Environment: real
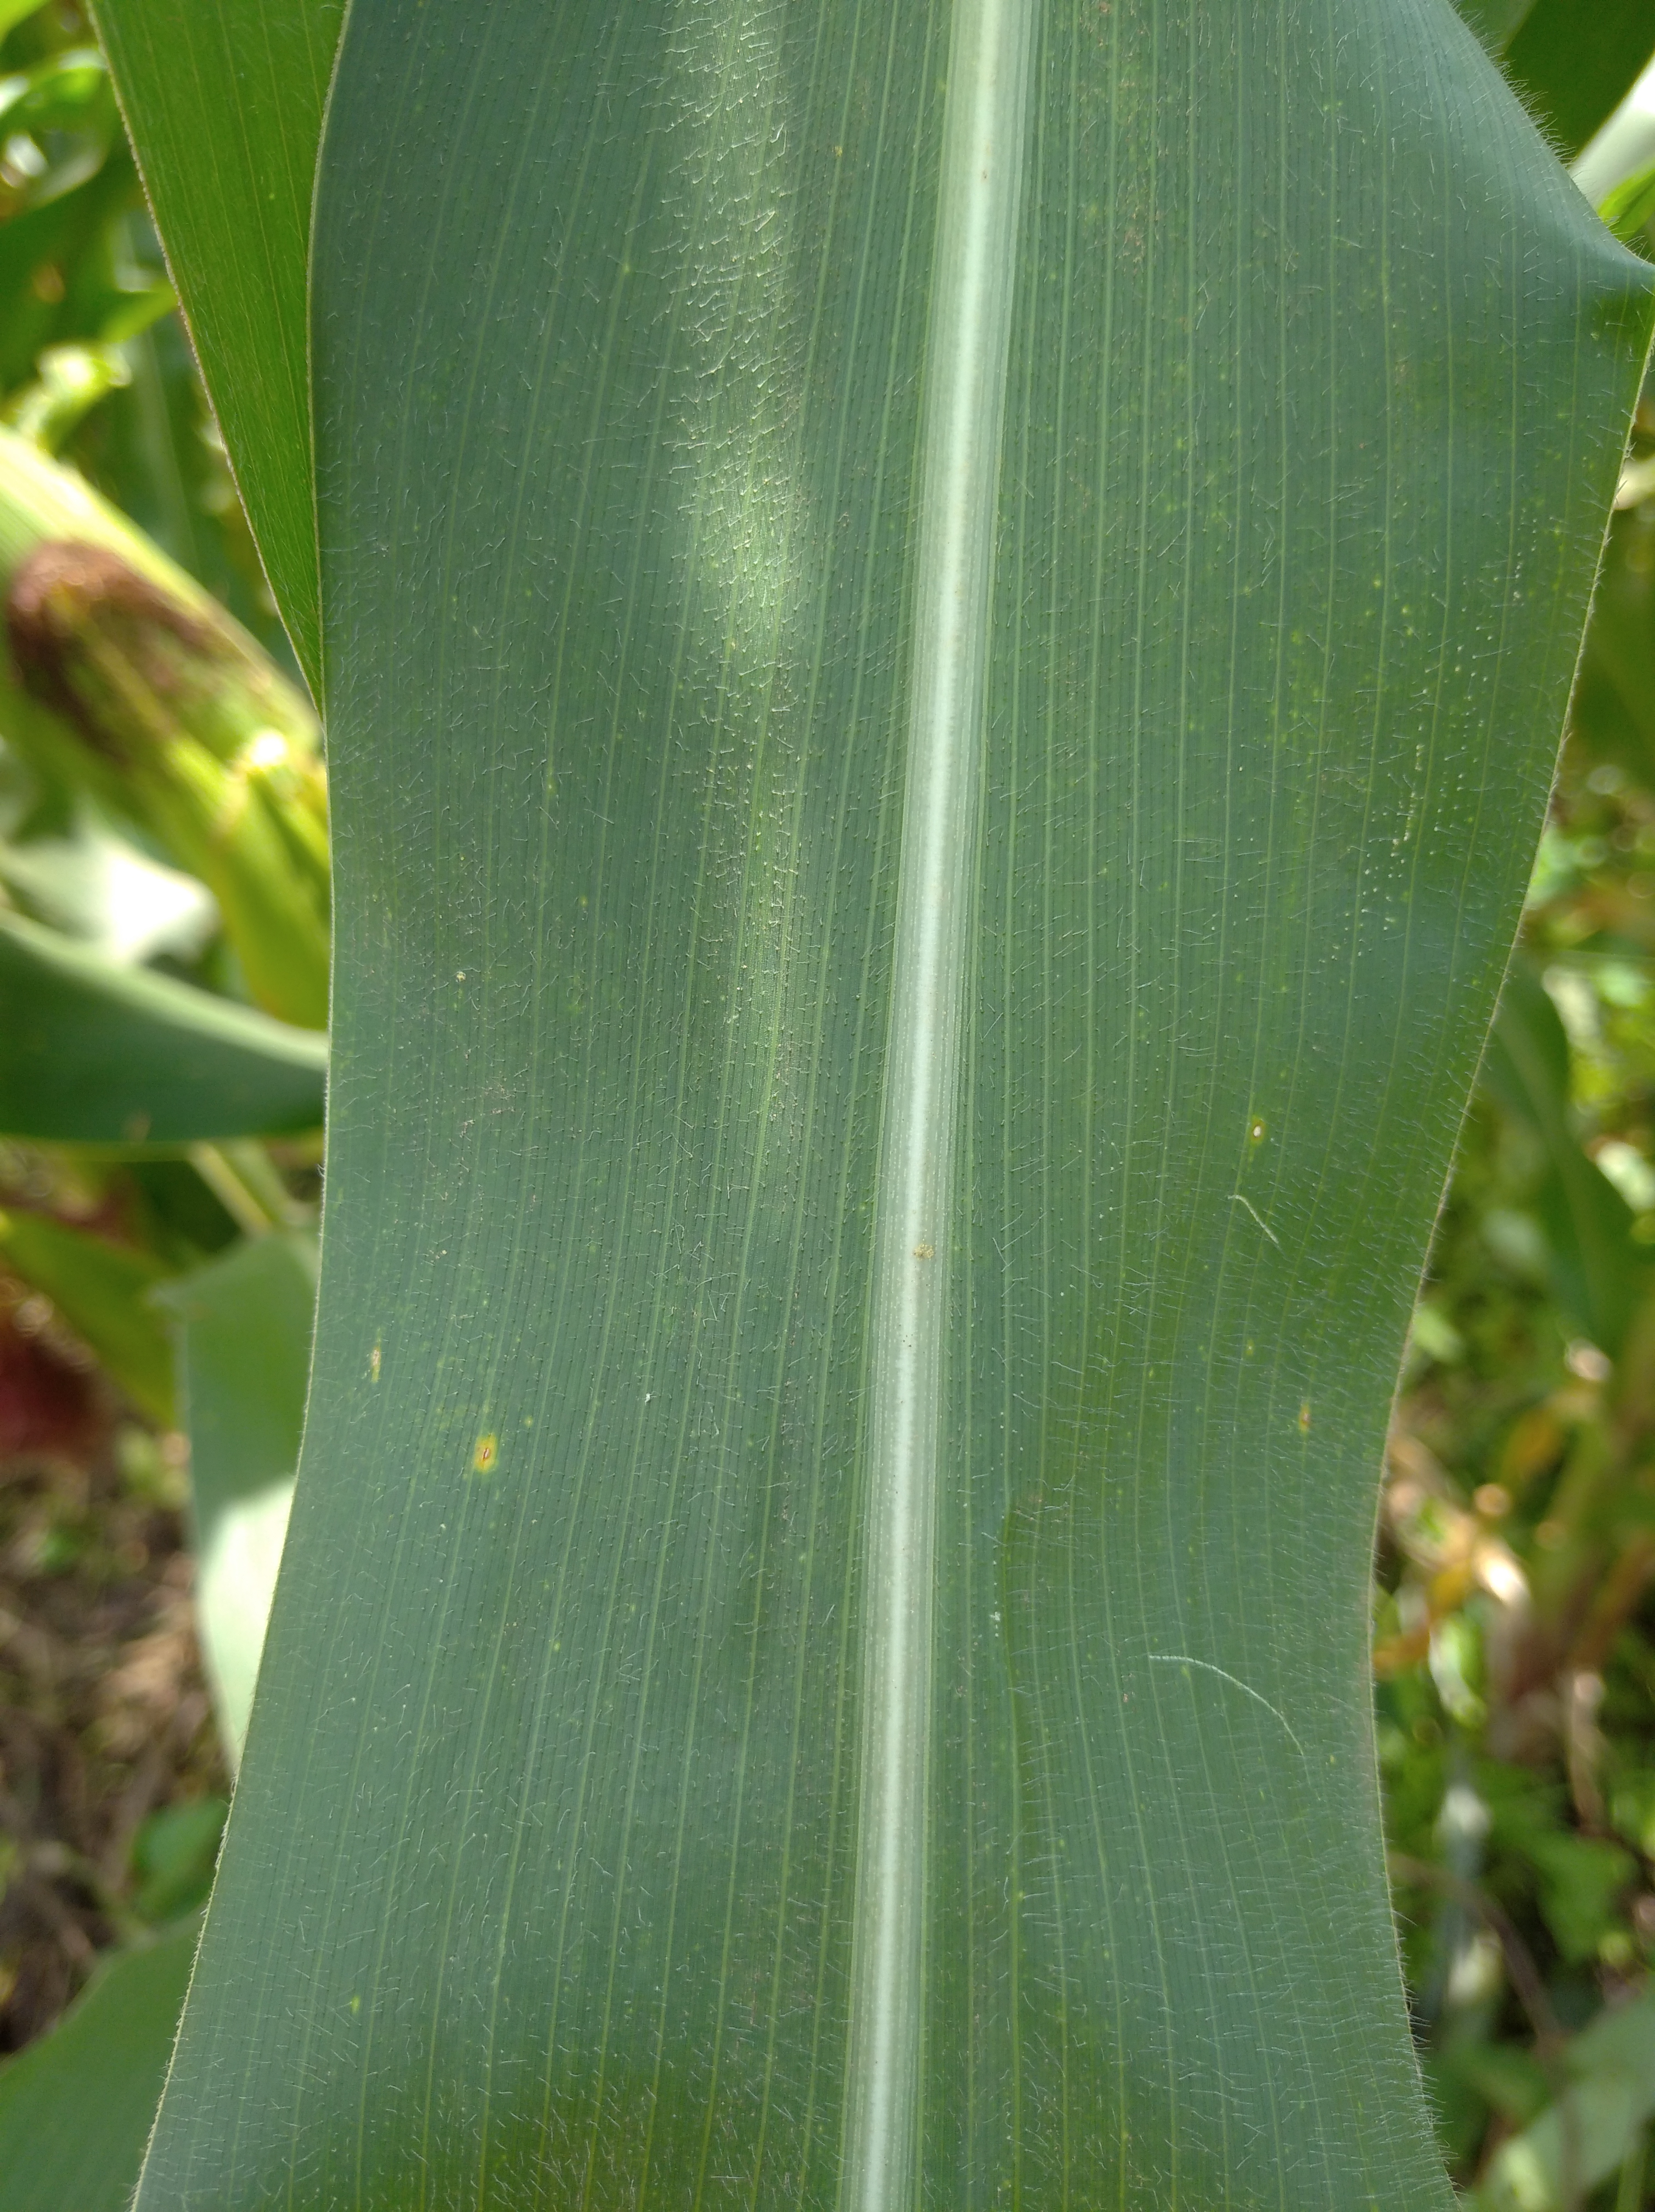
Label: healthy